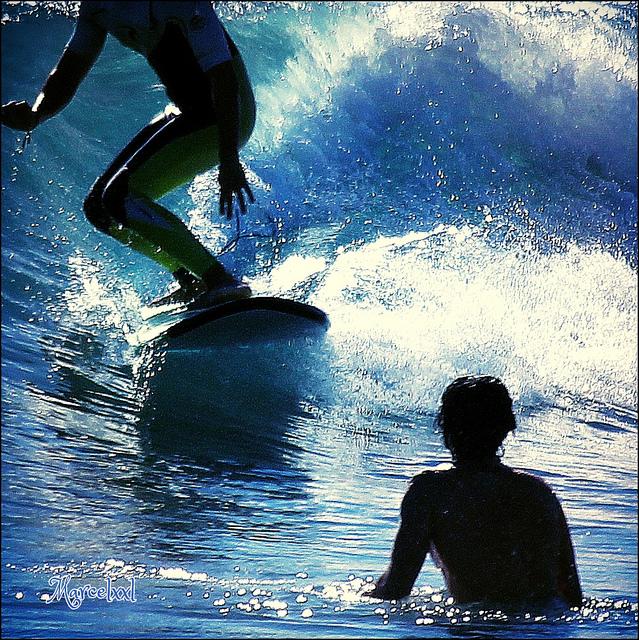
Two surfers in the water and one riding a wave.